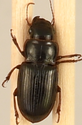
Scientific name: Cratacanthus dubius
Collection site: North Sterling NEON (STER), plot STER_032